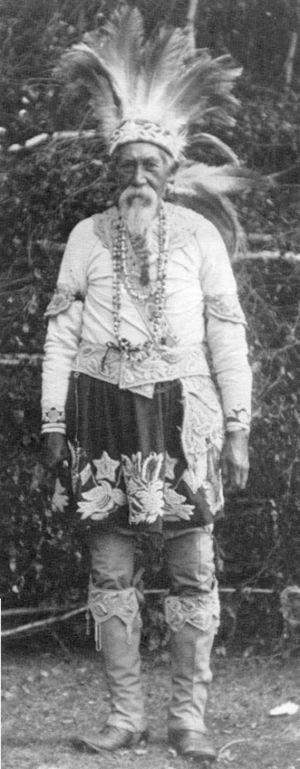
Les Narragansetts ou Nation souveraine des Nahahiganseck constituent un ensemble de tribus